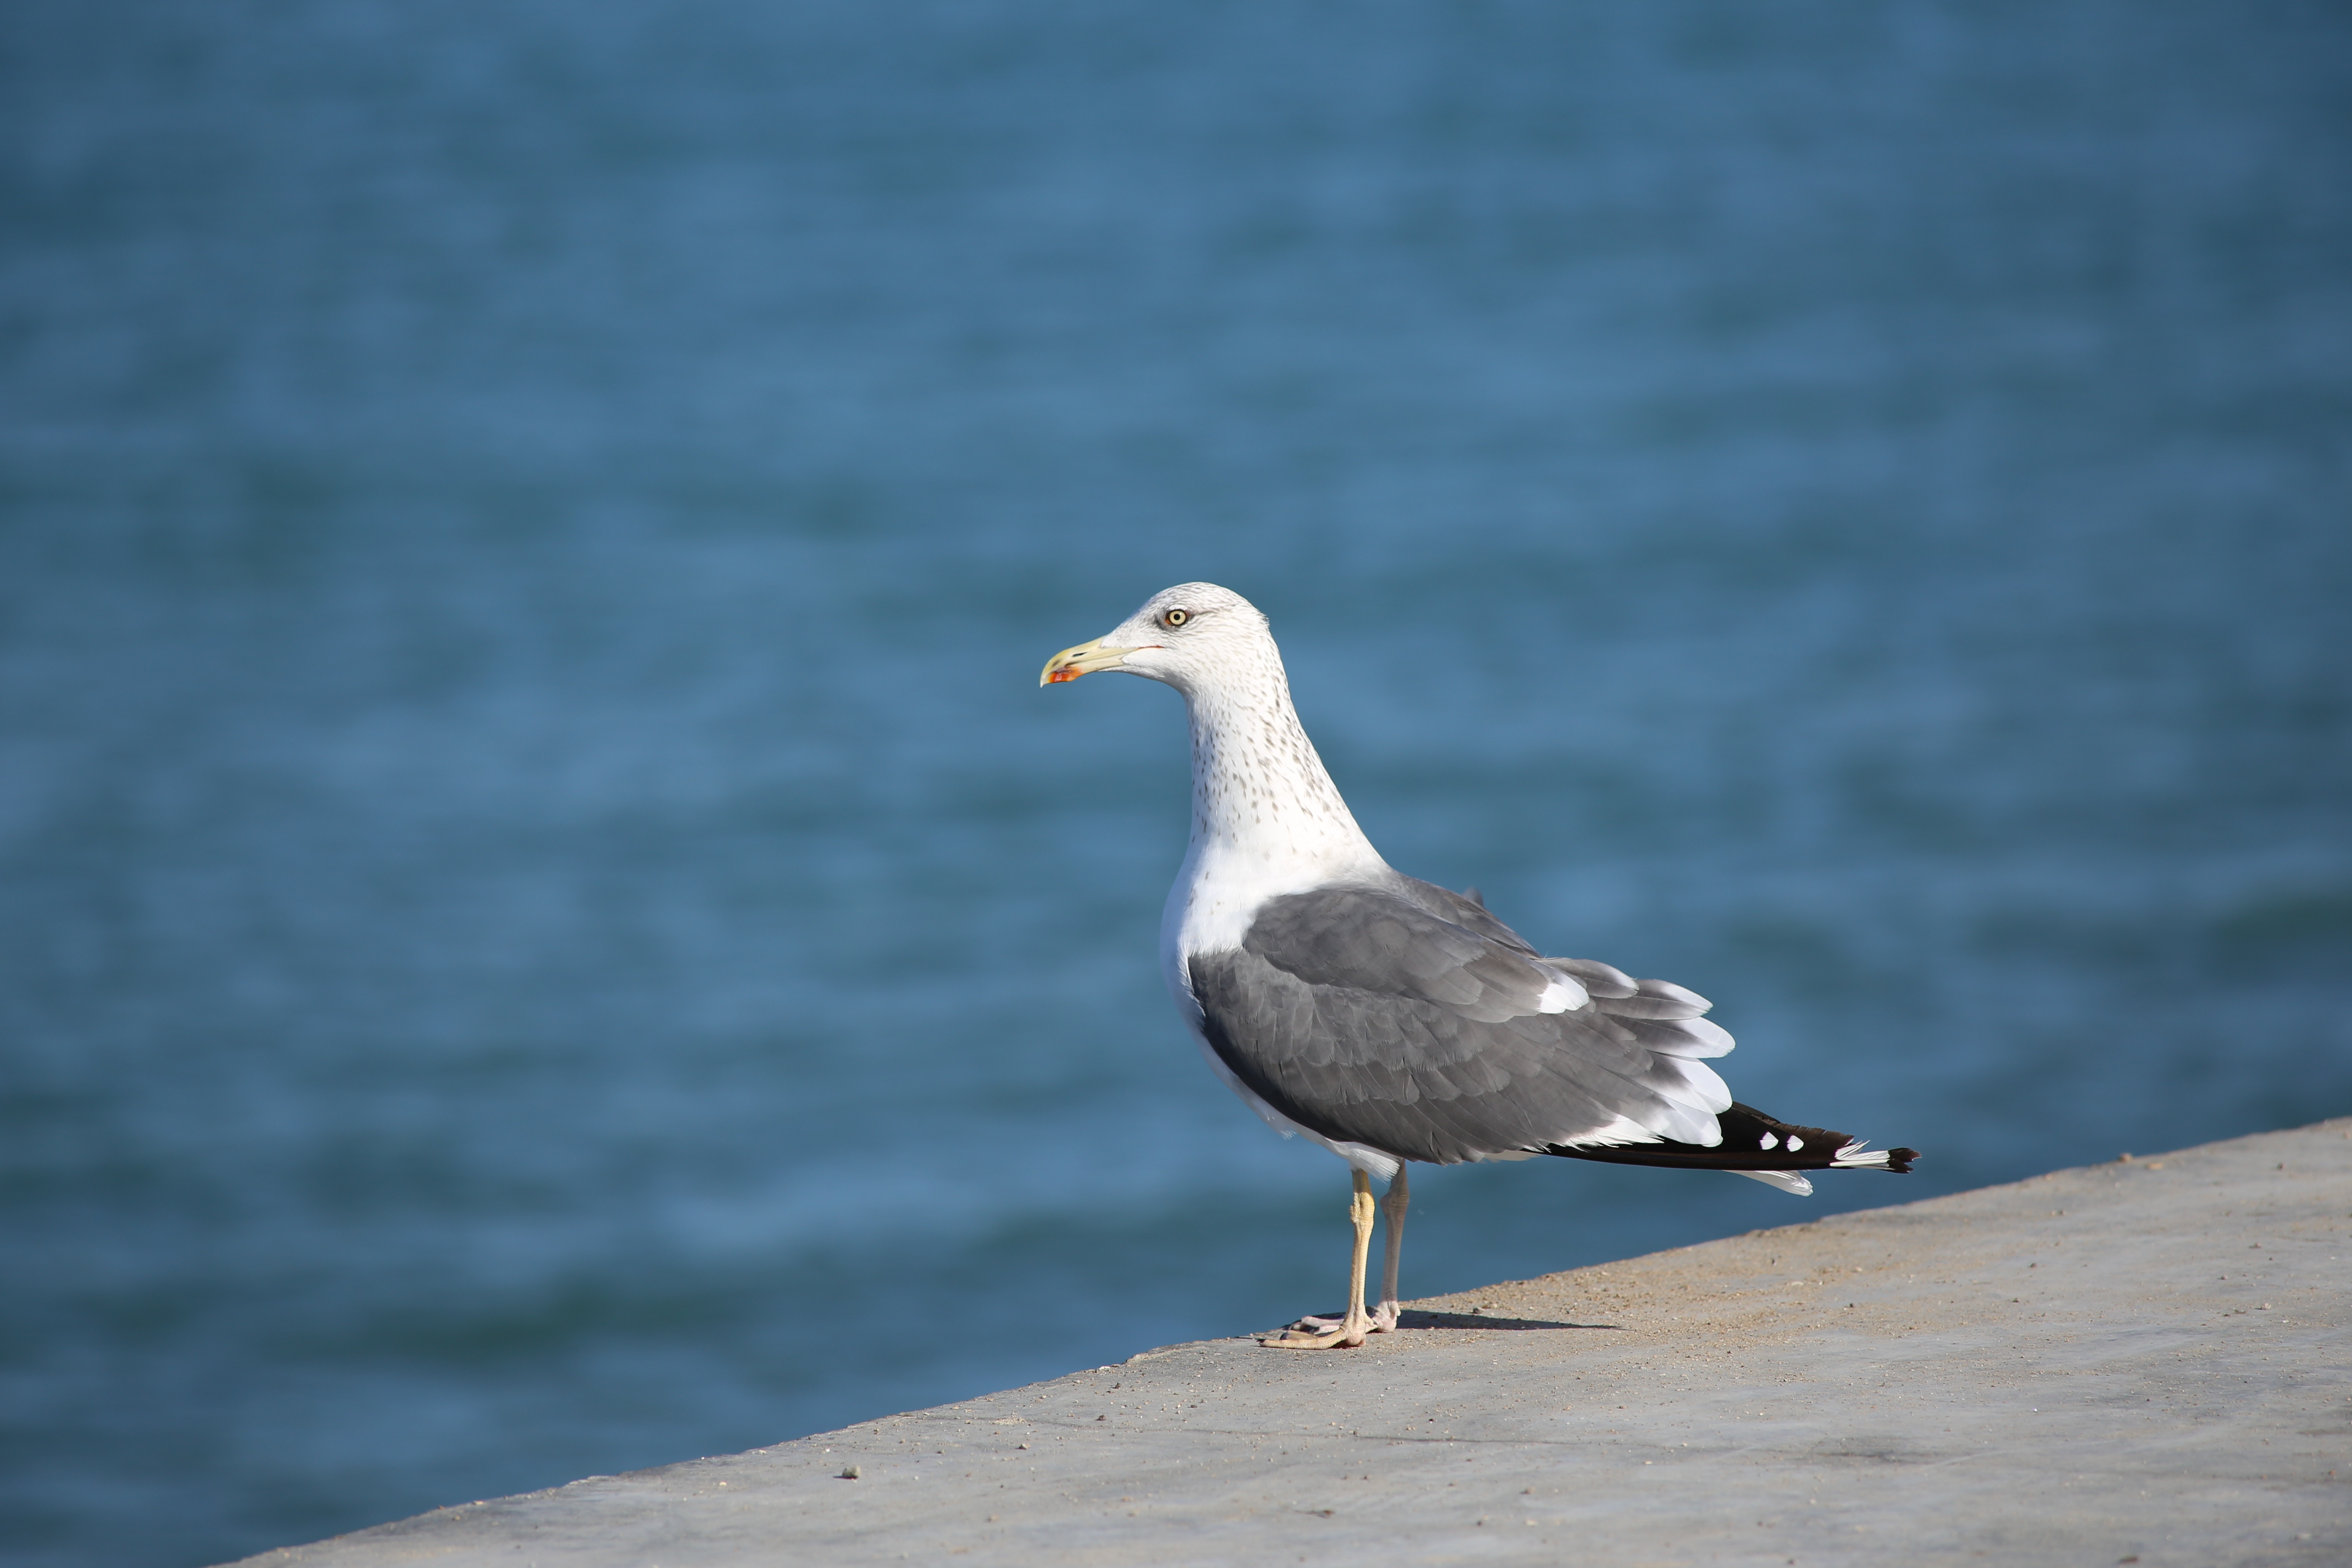
sea, bird, seabird, wildlife, gull, beak, fauna, vertebrate, shorebird, charadriiformes, european herring gull, great black backed gull